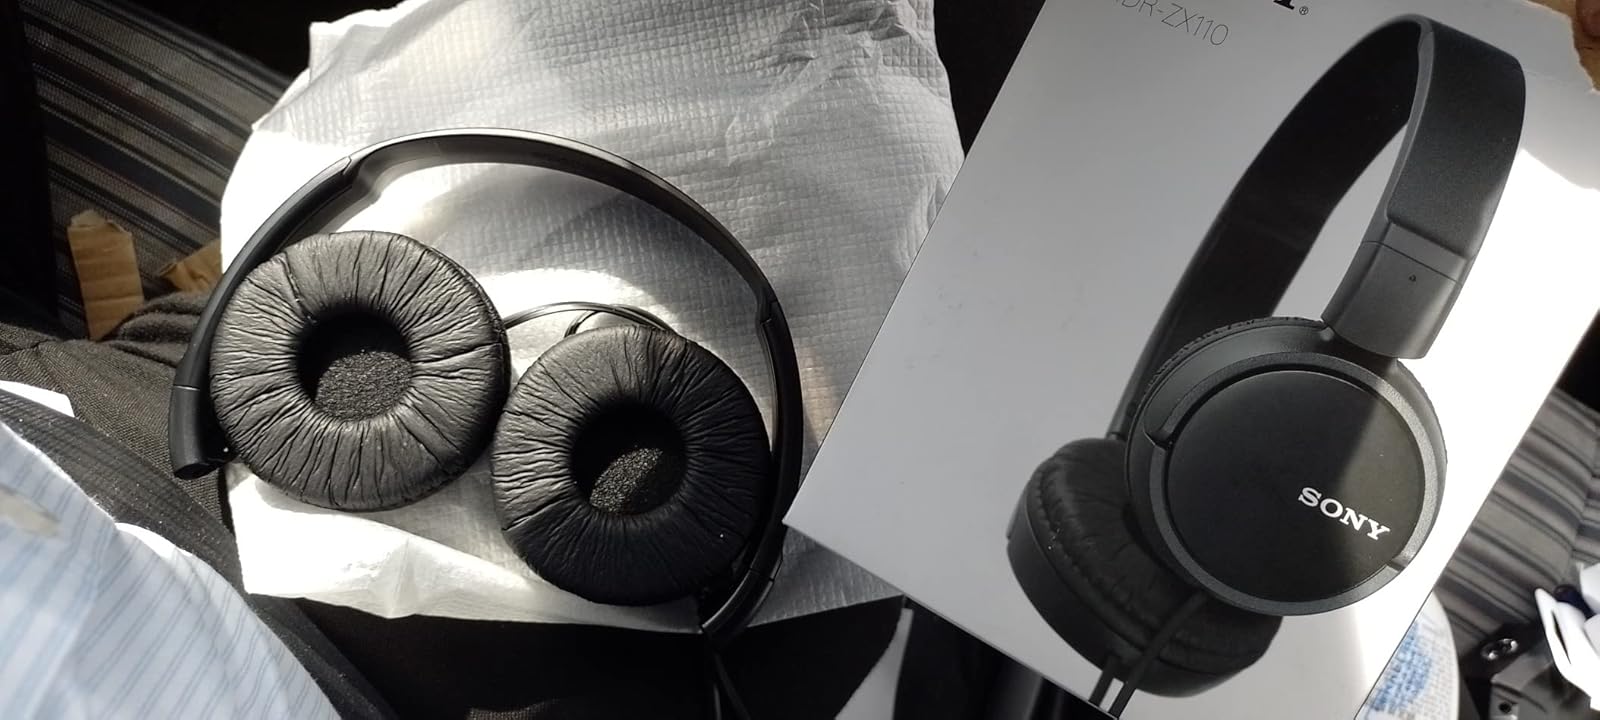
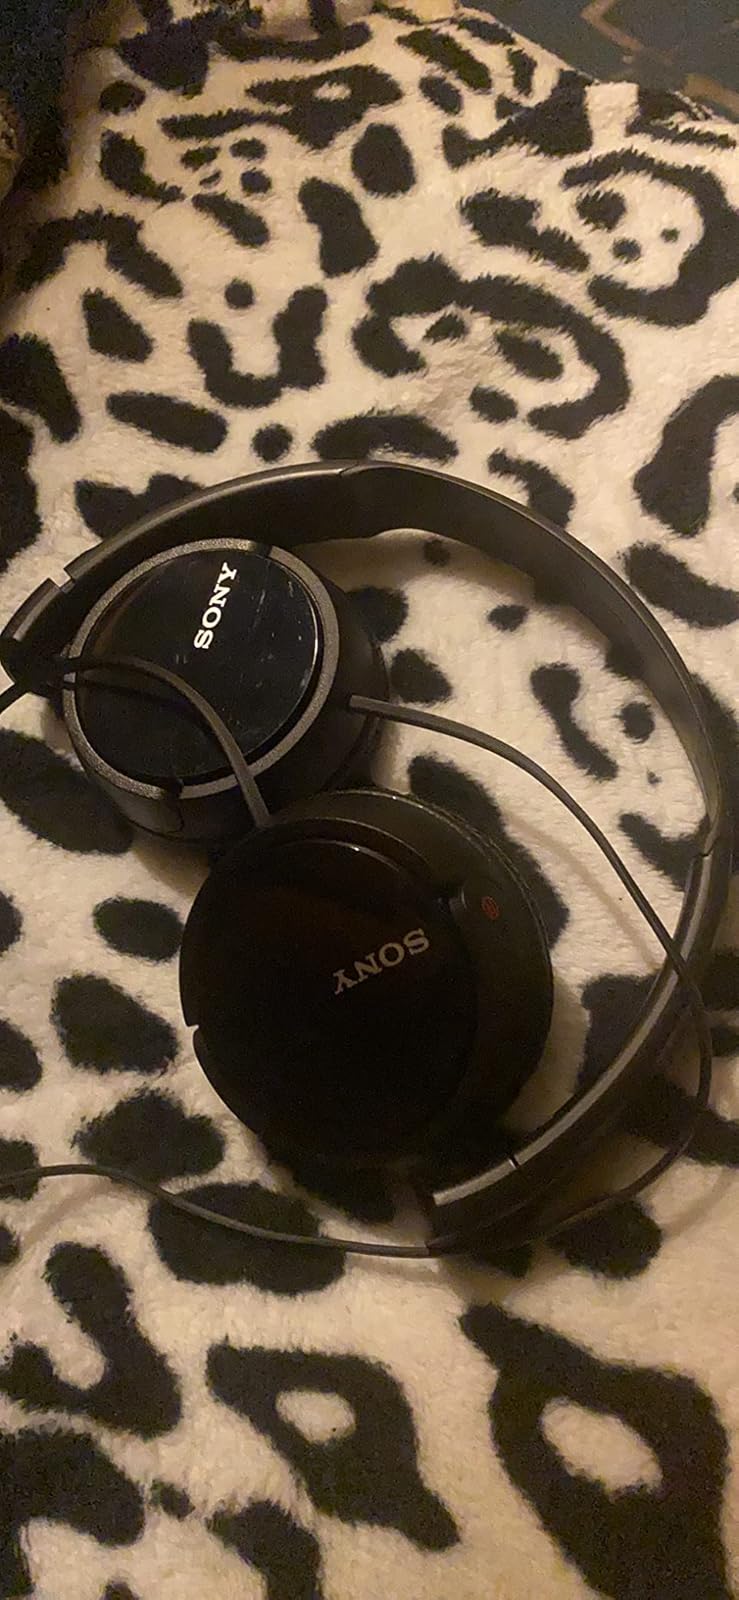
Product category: headphones
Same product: yes